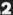
Number: 2